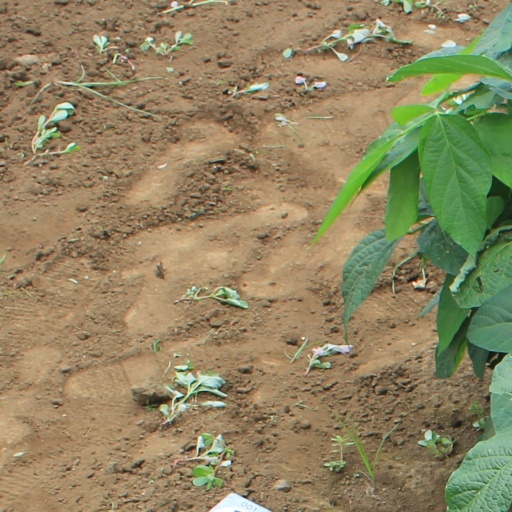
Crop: soybean